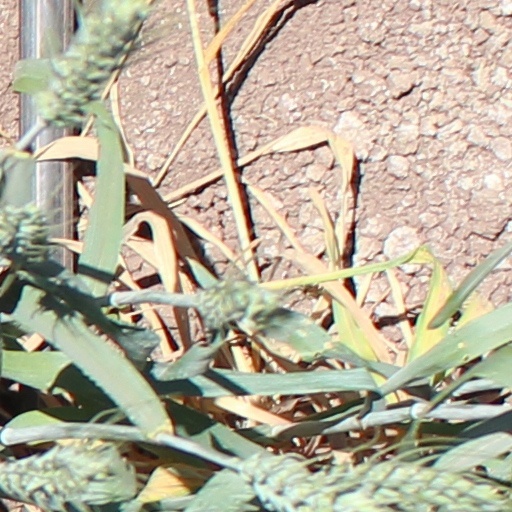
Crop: wheat